William Henry Hudson

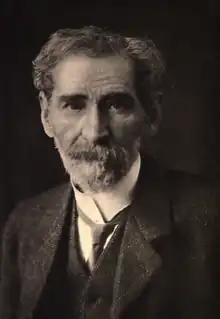
Hudson in 1915

William Henry Hudson (4 August 1841 – 18 August 1922), known in Argentina as Guillermo Enrique Hudson, was an Anglo-Argentine author, naturalist and ornithologist. Born in the Argentine pampas where he roamed free in his youth, he observed bird life and collected specimens for the Smithsonian Institution. The Patagonian birds "Knipolegus hudsoni" and "Asthenes hudsoni" are named after him. He would later write about life in Patagonia that drew special admiration for his style. His most popular work "Green Mansions" (1904), a romance set in the Venezuelan forest inspired a Hollywood movie and several other works.